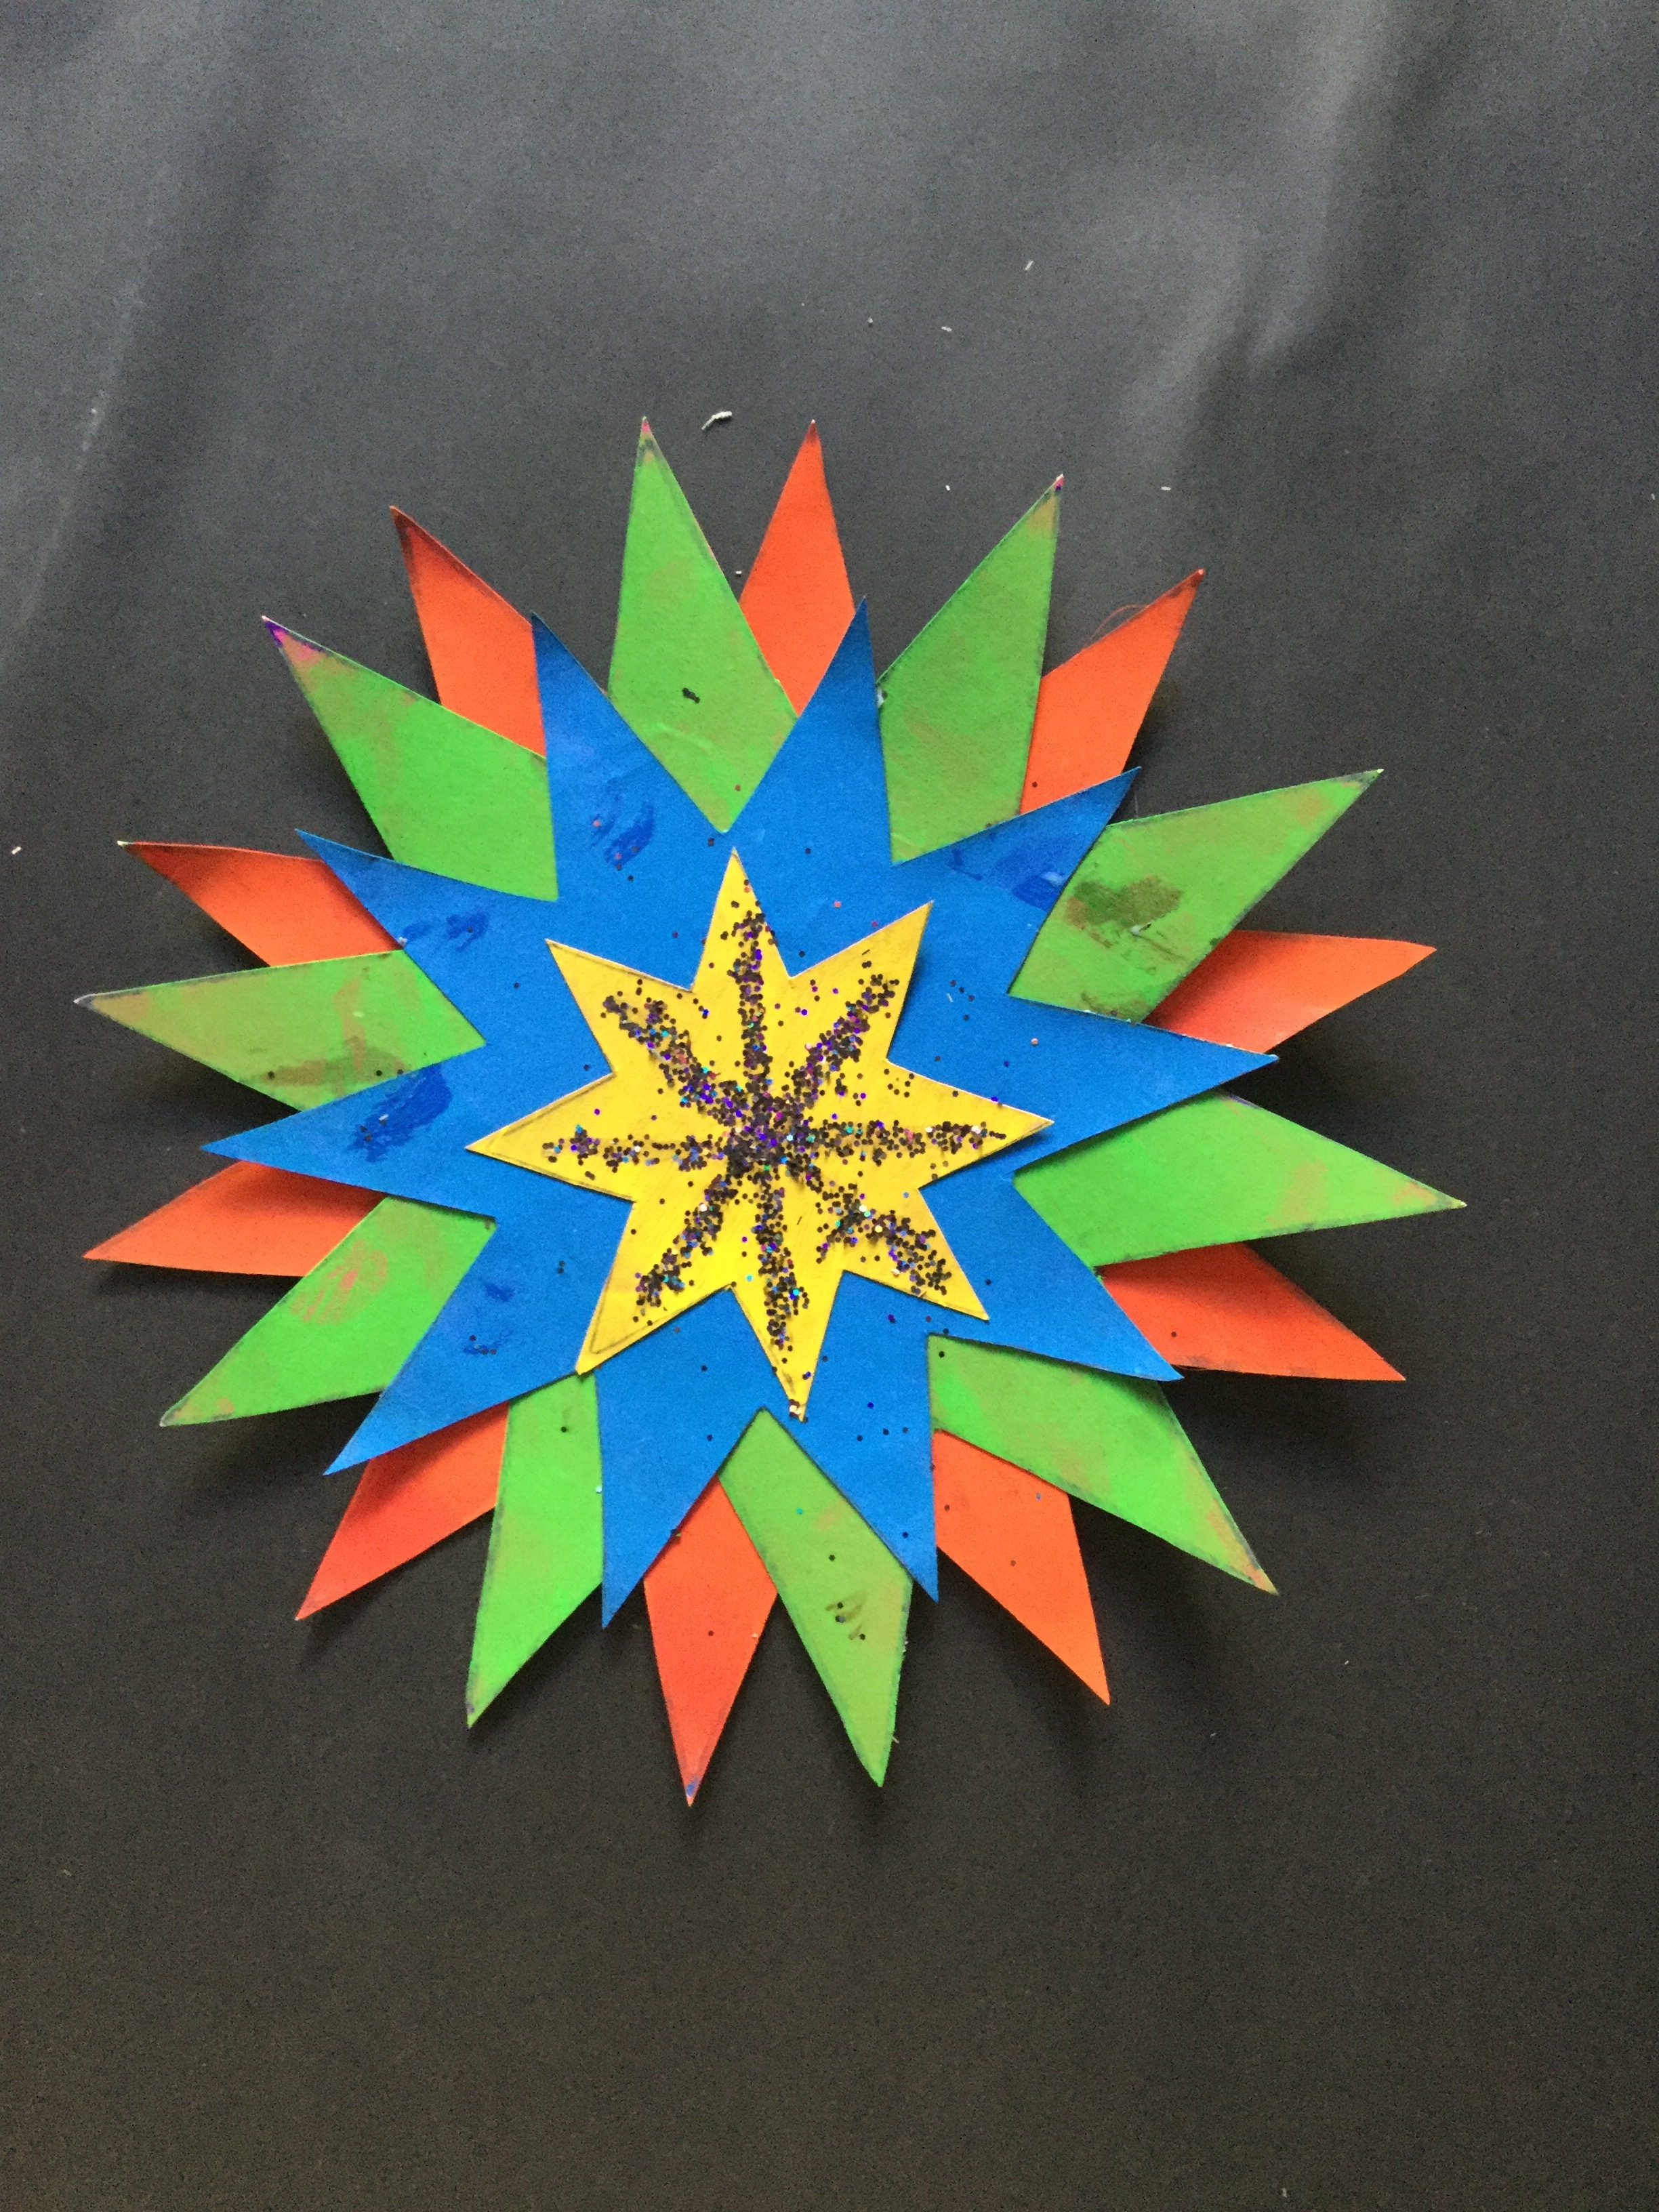
wheel, star, leaf, flower, green, color, yellow, paper, toy, circle, art, symmetry, shape, origami, high school, astronomical object, stellate polygons, art paper, origami paper